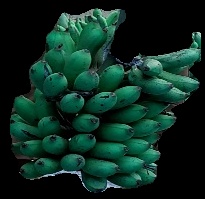
Variety: rasbale
Grade: grade3